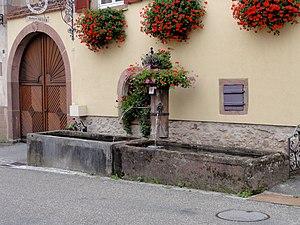
La notion d'abreuvoir recouvre à la fois un lieu où l'on mène les animaux pour les faire boire ainsi qu'un contenant - plus ou moins important - dans lequel s'abreuvent les animaux des plus petits aux plus grands.